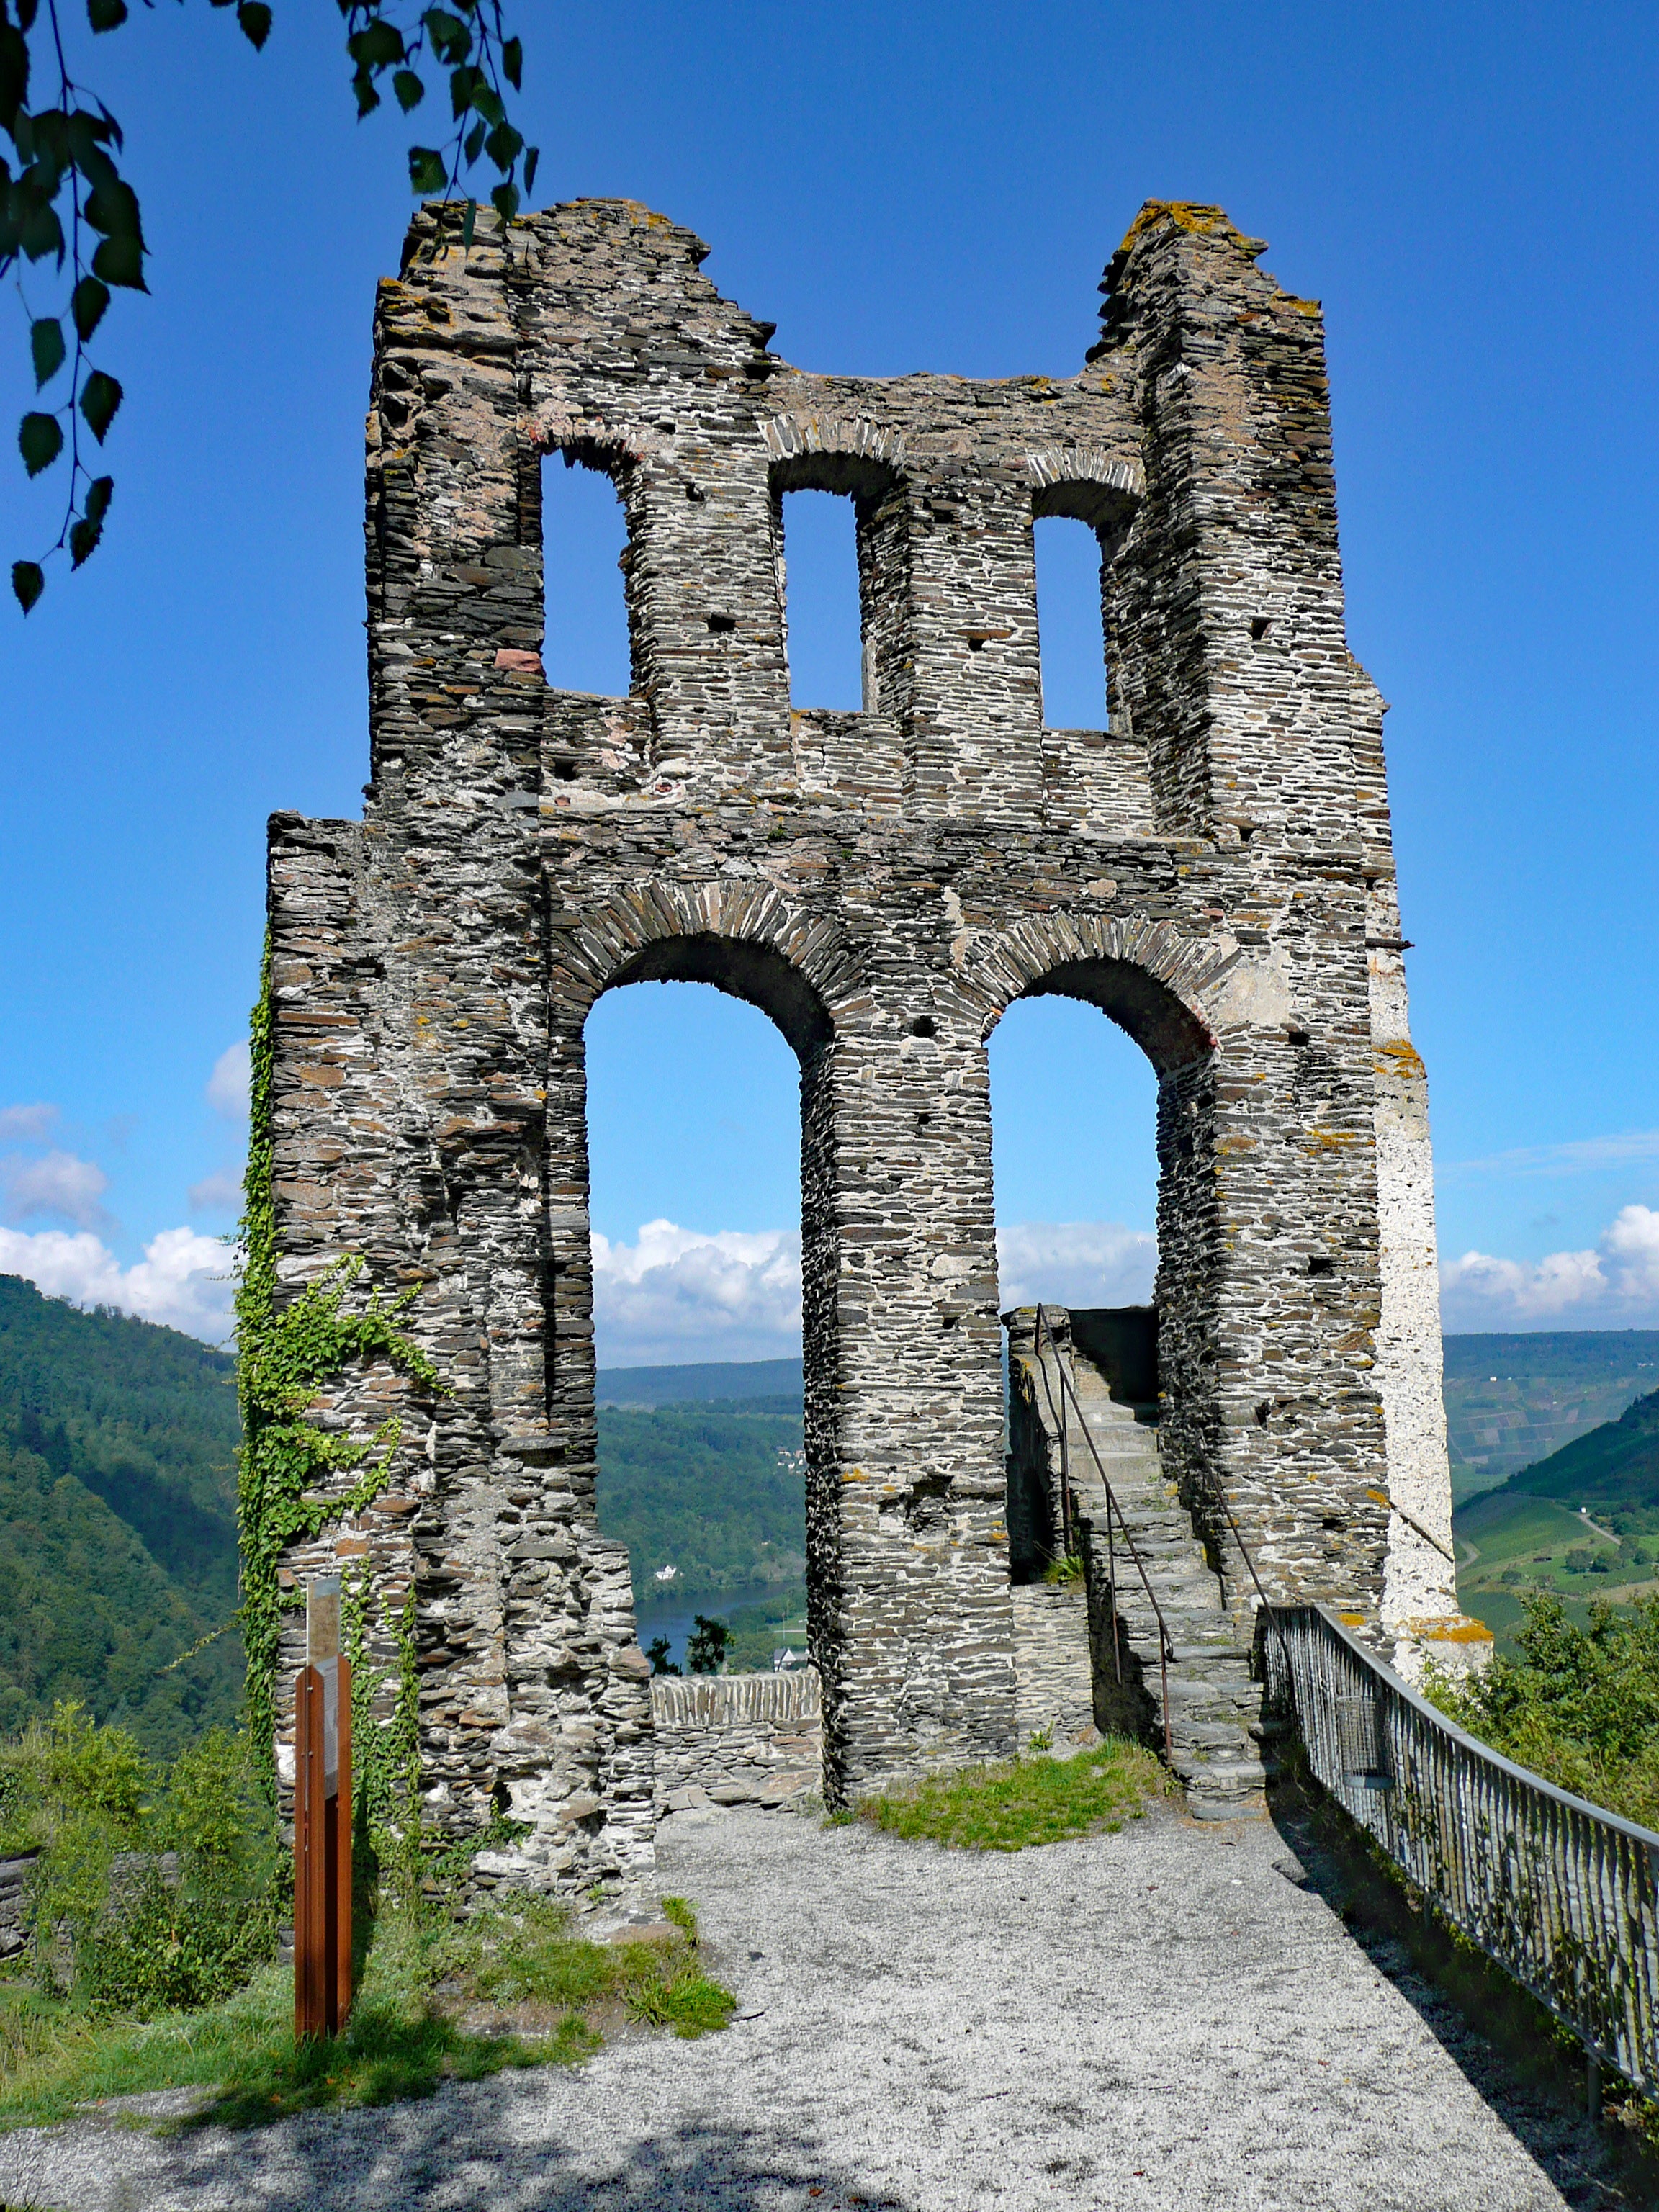
rock, architecture, wall, vacation, arch, tower, holiday, castle, landmark, fortification, ruin, tourism, places of interest, ruins, monastery, germany, abbey, sachsen, mosel, aqueduct, ancient history, traben trabach, grevenburg